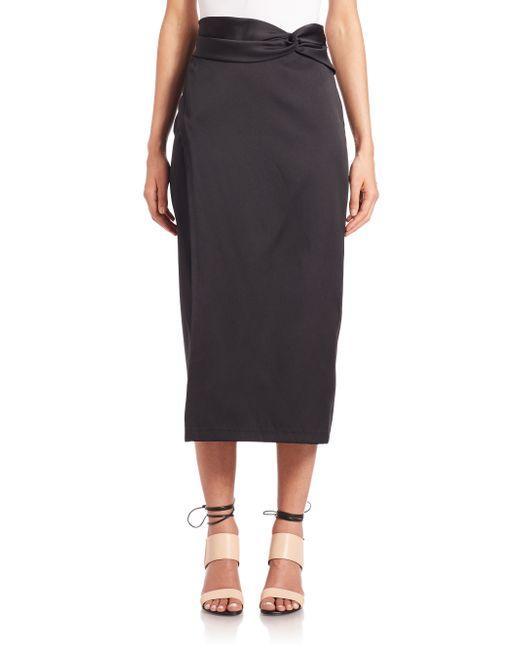
Knielanger Rock aus schwarzem Leinenknoten in der Taille